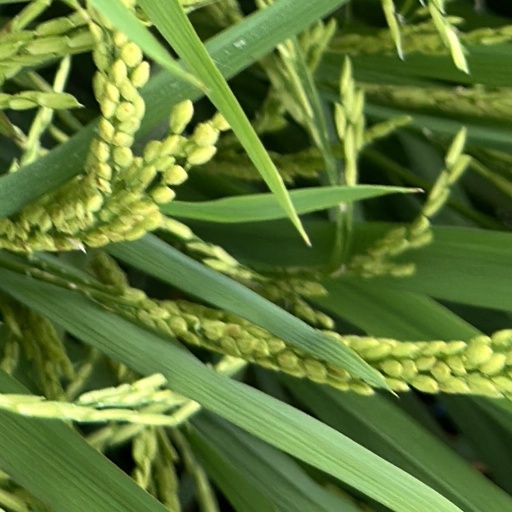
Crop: rice